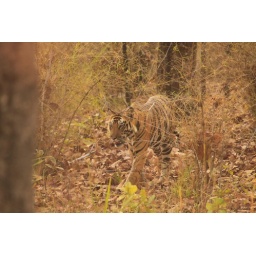
The Mirchani tigress gets down from the hill and searches a place in the shade to hide from the crescent sun light.